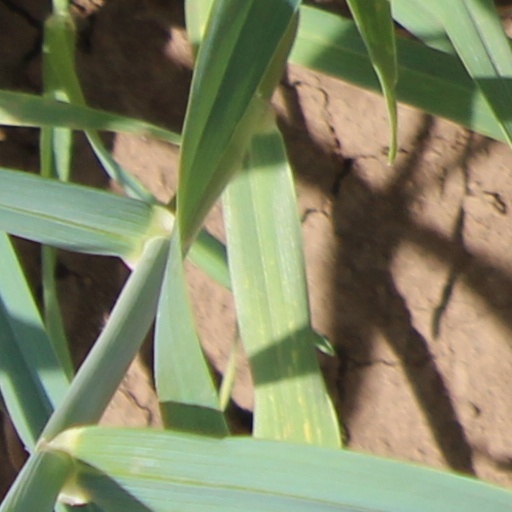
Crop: wheat